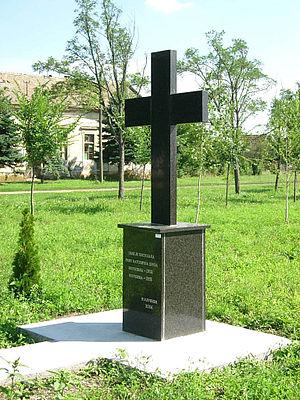
Dužine est un village de Serbie situé dans la province autonome de Voïvodine. Il fait partie de la municipalité de Plandište dans le district du Banat méridional. Au recensement de 2011, il comptait 146 habitants.